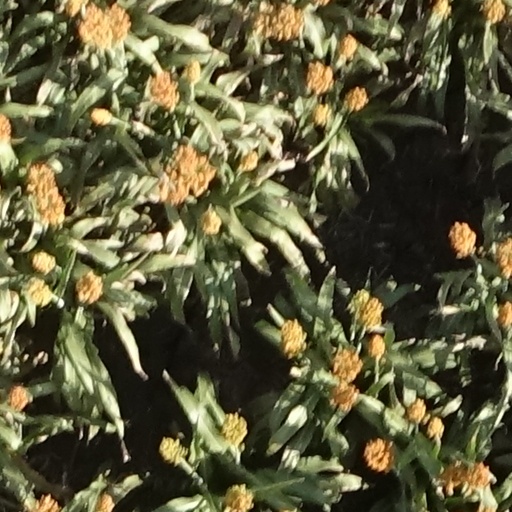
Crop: sorghum